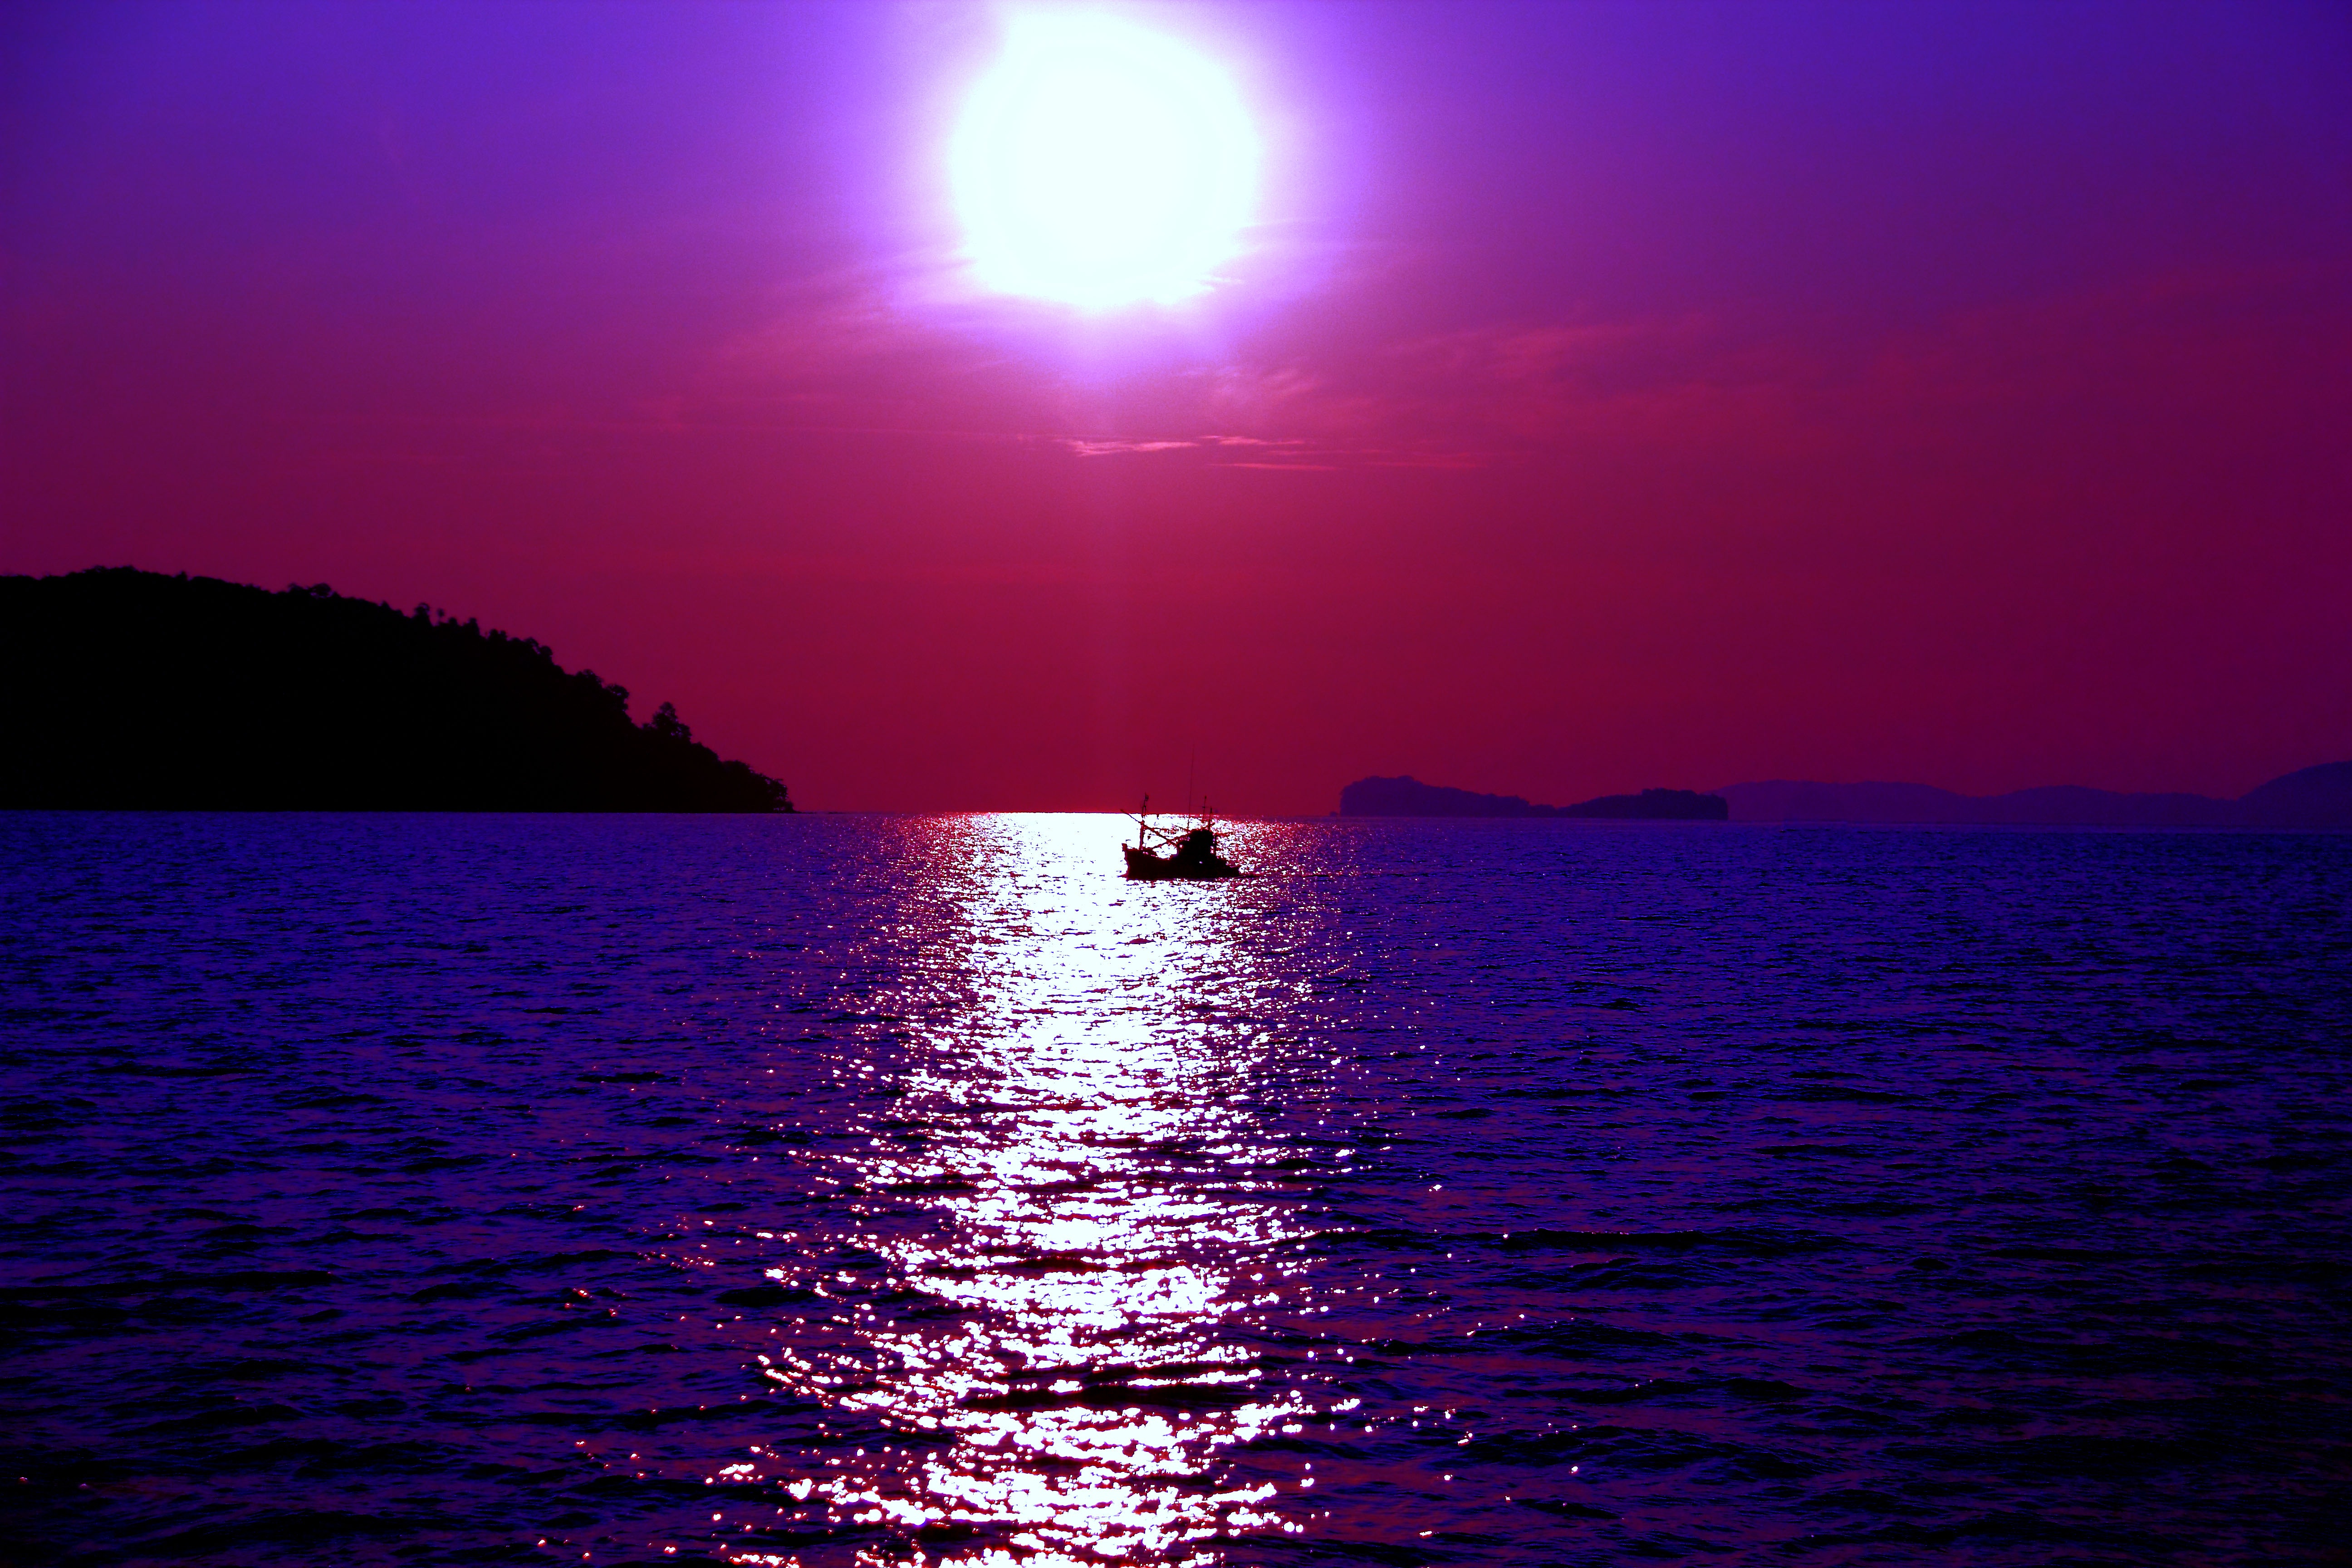
landscape, sea, coast, water, nature, outdoor, ocean, horizon, light, sky, sun, sunrise, sunset, sunlight, morning, shore, purple, dawn, atmosphere, summer, travel, coastline, dusk, evening, reflection, tranquil, scenic, color, natural, seascape, blue, moonlight, relaxation, violet, marine, scene, afterglow, beautiful landscape, summer landscape, astronomical object